James Craven (American actor)

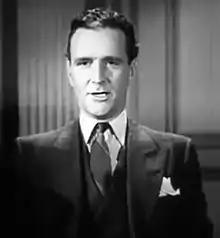
Craven in "Today I Hang" (1942)

James Craven (born Titus Benjamin Meigs in Malone, New York; c. 1902–1991) was a Canadian-American actor. He played a wide variety of roles and has a minimum of 98 film and television credits including the TV show "The Adventures of Kit Carson", as well as the classic motion picture "Johnny Belinda" and the popular movie serials "The Green Archer", "Captain Midnight", and "King of the Rocket Men".